Tokopedia

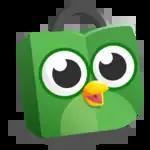
Tokopedia's official mascot, named "Toped".

Tokopedia provides a customer-to-customer (C2C) platform that is free to use for merchants and buyers. Brands operating on a business-to-customer (B2C) basis have the option to set up verified, official stores on the platform too. Products listed on Tokopedia vary widely across at least 25 categories, ranging from food and beverages to beauty and fashion products, and more.